Neal Tivis

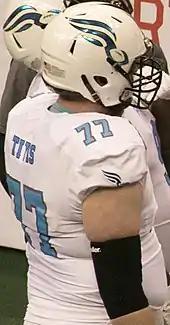
Tivis with the Philadelphia Soul in 2017

Neal Tivis (born November 18, 1988) is an American former professional football offensive lineman who played in the Arena Football League (AFL). He played college football at Abilene Christian University. He was a member of the Utah Blaze and Philadelphia Soul of the AFL, and the Beijing Lions of the China Arena Football League (CAFL).